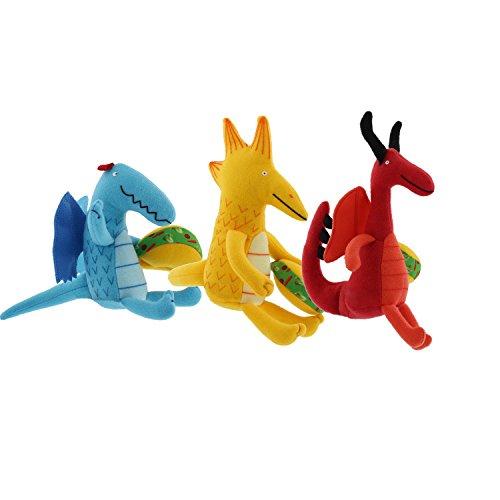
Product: MerryMakers Dragons Love Tacos Mini Doll Set, Set of 3, 4.5 to 5.5-Inches Each
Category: Toys & Games | Stuffed Animals & Plush Toys
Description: Three dragons that measure between 4.5" and 5.5" tall.
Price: $15.19
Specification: ProductDimensions:8x4x4.5inches|ItemWeight:4.8ounces|ShippingWeight:4.8ounces(Viewshippingratesandpolicies)|DomesticShipping:ItemcanbeshippedwithinU.S.|InternationalShipping:ThisitemcanbeshippedtoselectcountriesoutsideoftheU.S.LearnMore|ASIN:157982403X|Itemmodelnumber:1813|Manufacturerrecommendedage:0-13years